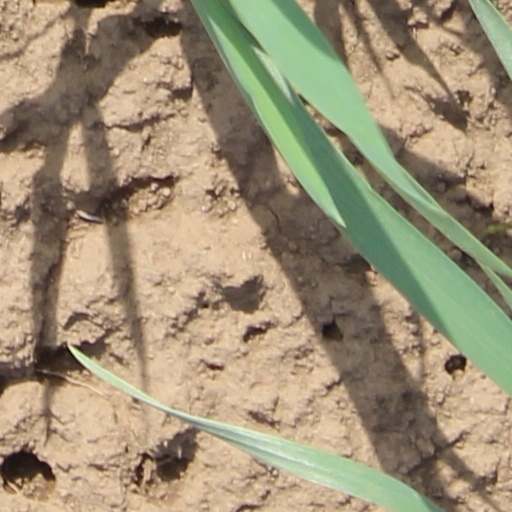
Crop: wheat